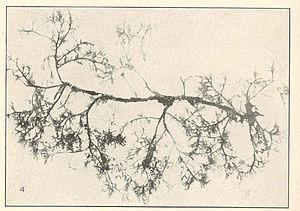
Brongniartella est un genre d'algues rouges de la famille des Rhodomelaceae. Il a été nommé d'après le naturaliste Adolphe Brongniart.